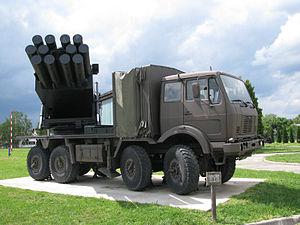
Le M87 "Orkan" est un lance-roquettes multiples d'origine yougoslave.